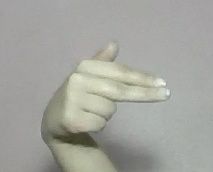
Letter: ghain